SoHo, Manhattan

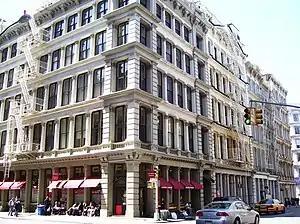
Cast-iron buildings at 453–467 Broome Street between Mercer and Greene Streets

Nevertheless, as the artist population grew, the city made some attempts to stem the movement, concerned about the occupation of space that did not meet residential building codes, and the possibility that the occupied space might be needed for the return of manufacturing to New York City. Pressured on many sides, including by organizations such as the Artist Tenant Association and later the Soho Artist Association, the city abandoned attempts to keep the district as strictly industrial space, and in 1971, the Zoning Resolution was amended to permit Joint Live-Work Quarters for artists, and the M1-5a and M-5b districting was established to permit visual artists, certified as such by the Department of Cultural Affairs, to live where they worked. In 1987, non-artists residing in SoHo and NoHo were permitted to grandfather themselves, but that was the only extension to non-artists and was a one-time agreement.